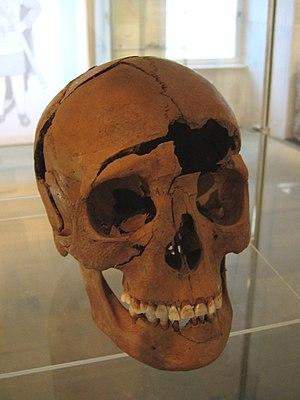
On entend par chute du limes de Germanie l'abandon par les Romains vers le milieu du IIIᵉ siècle du limes de Germanie qu'ils avaient construit depuis le Iᵉʳ siècle, ainsi que leur retraite de ce territoire d'empire vers l'arrière-pays à ce moment-là.